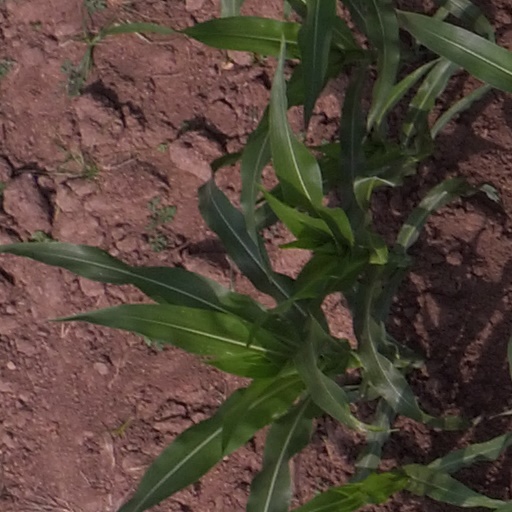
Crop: maize; corn